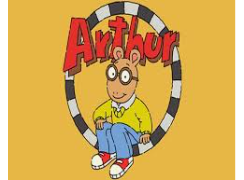
Portrait style: Cartoon Portrait